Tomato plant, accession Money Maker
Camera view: horizontal (90 deg, fisheye); turntable rotation: 150 degrees
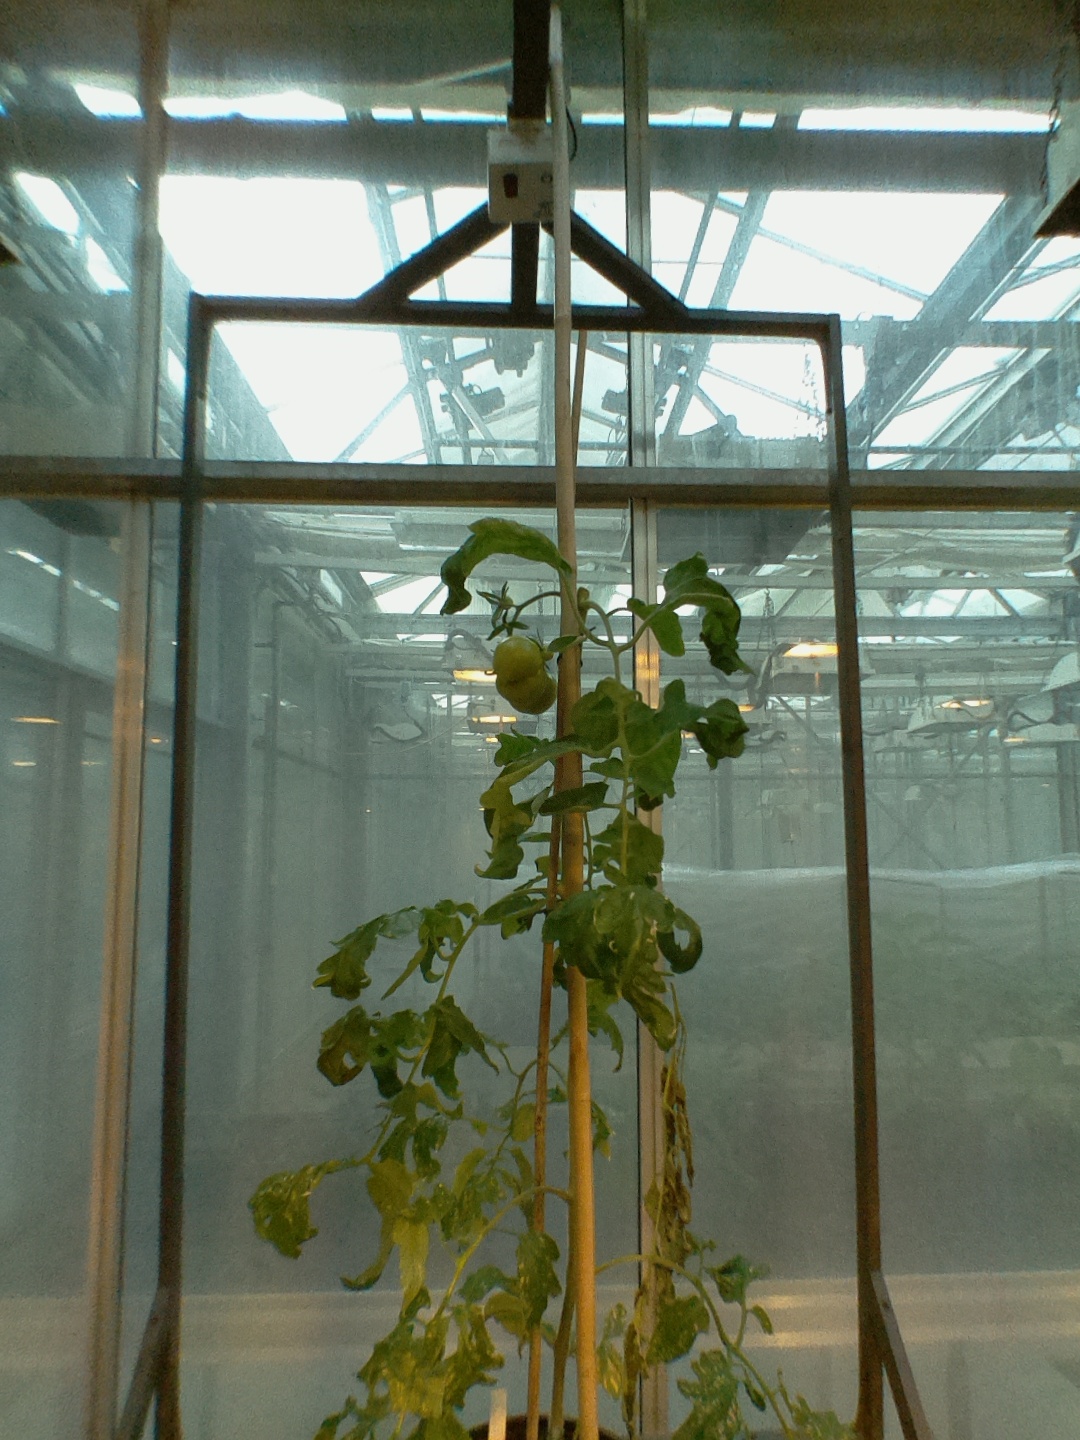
BBCH growth stage 74: 40%-50% of final fruit size